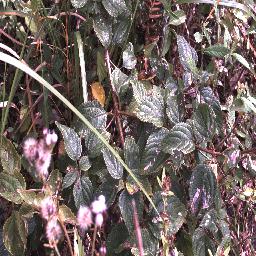
Label: lantana